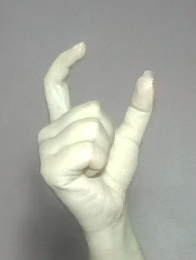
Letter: nun